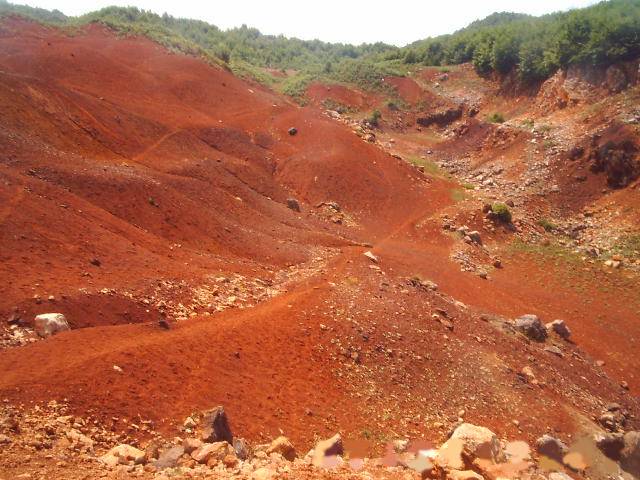
Soil type: Red soil